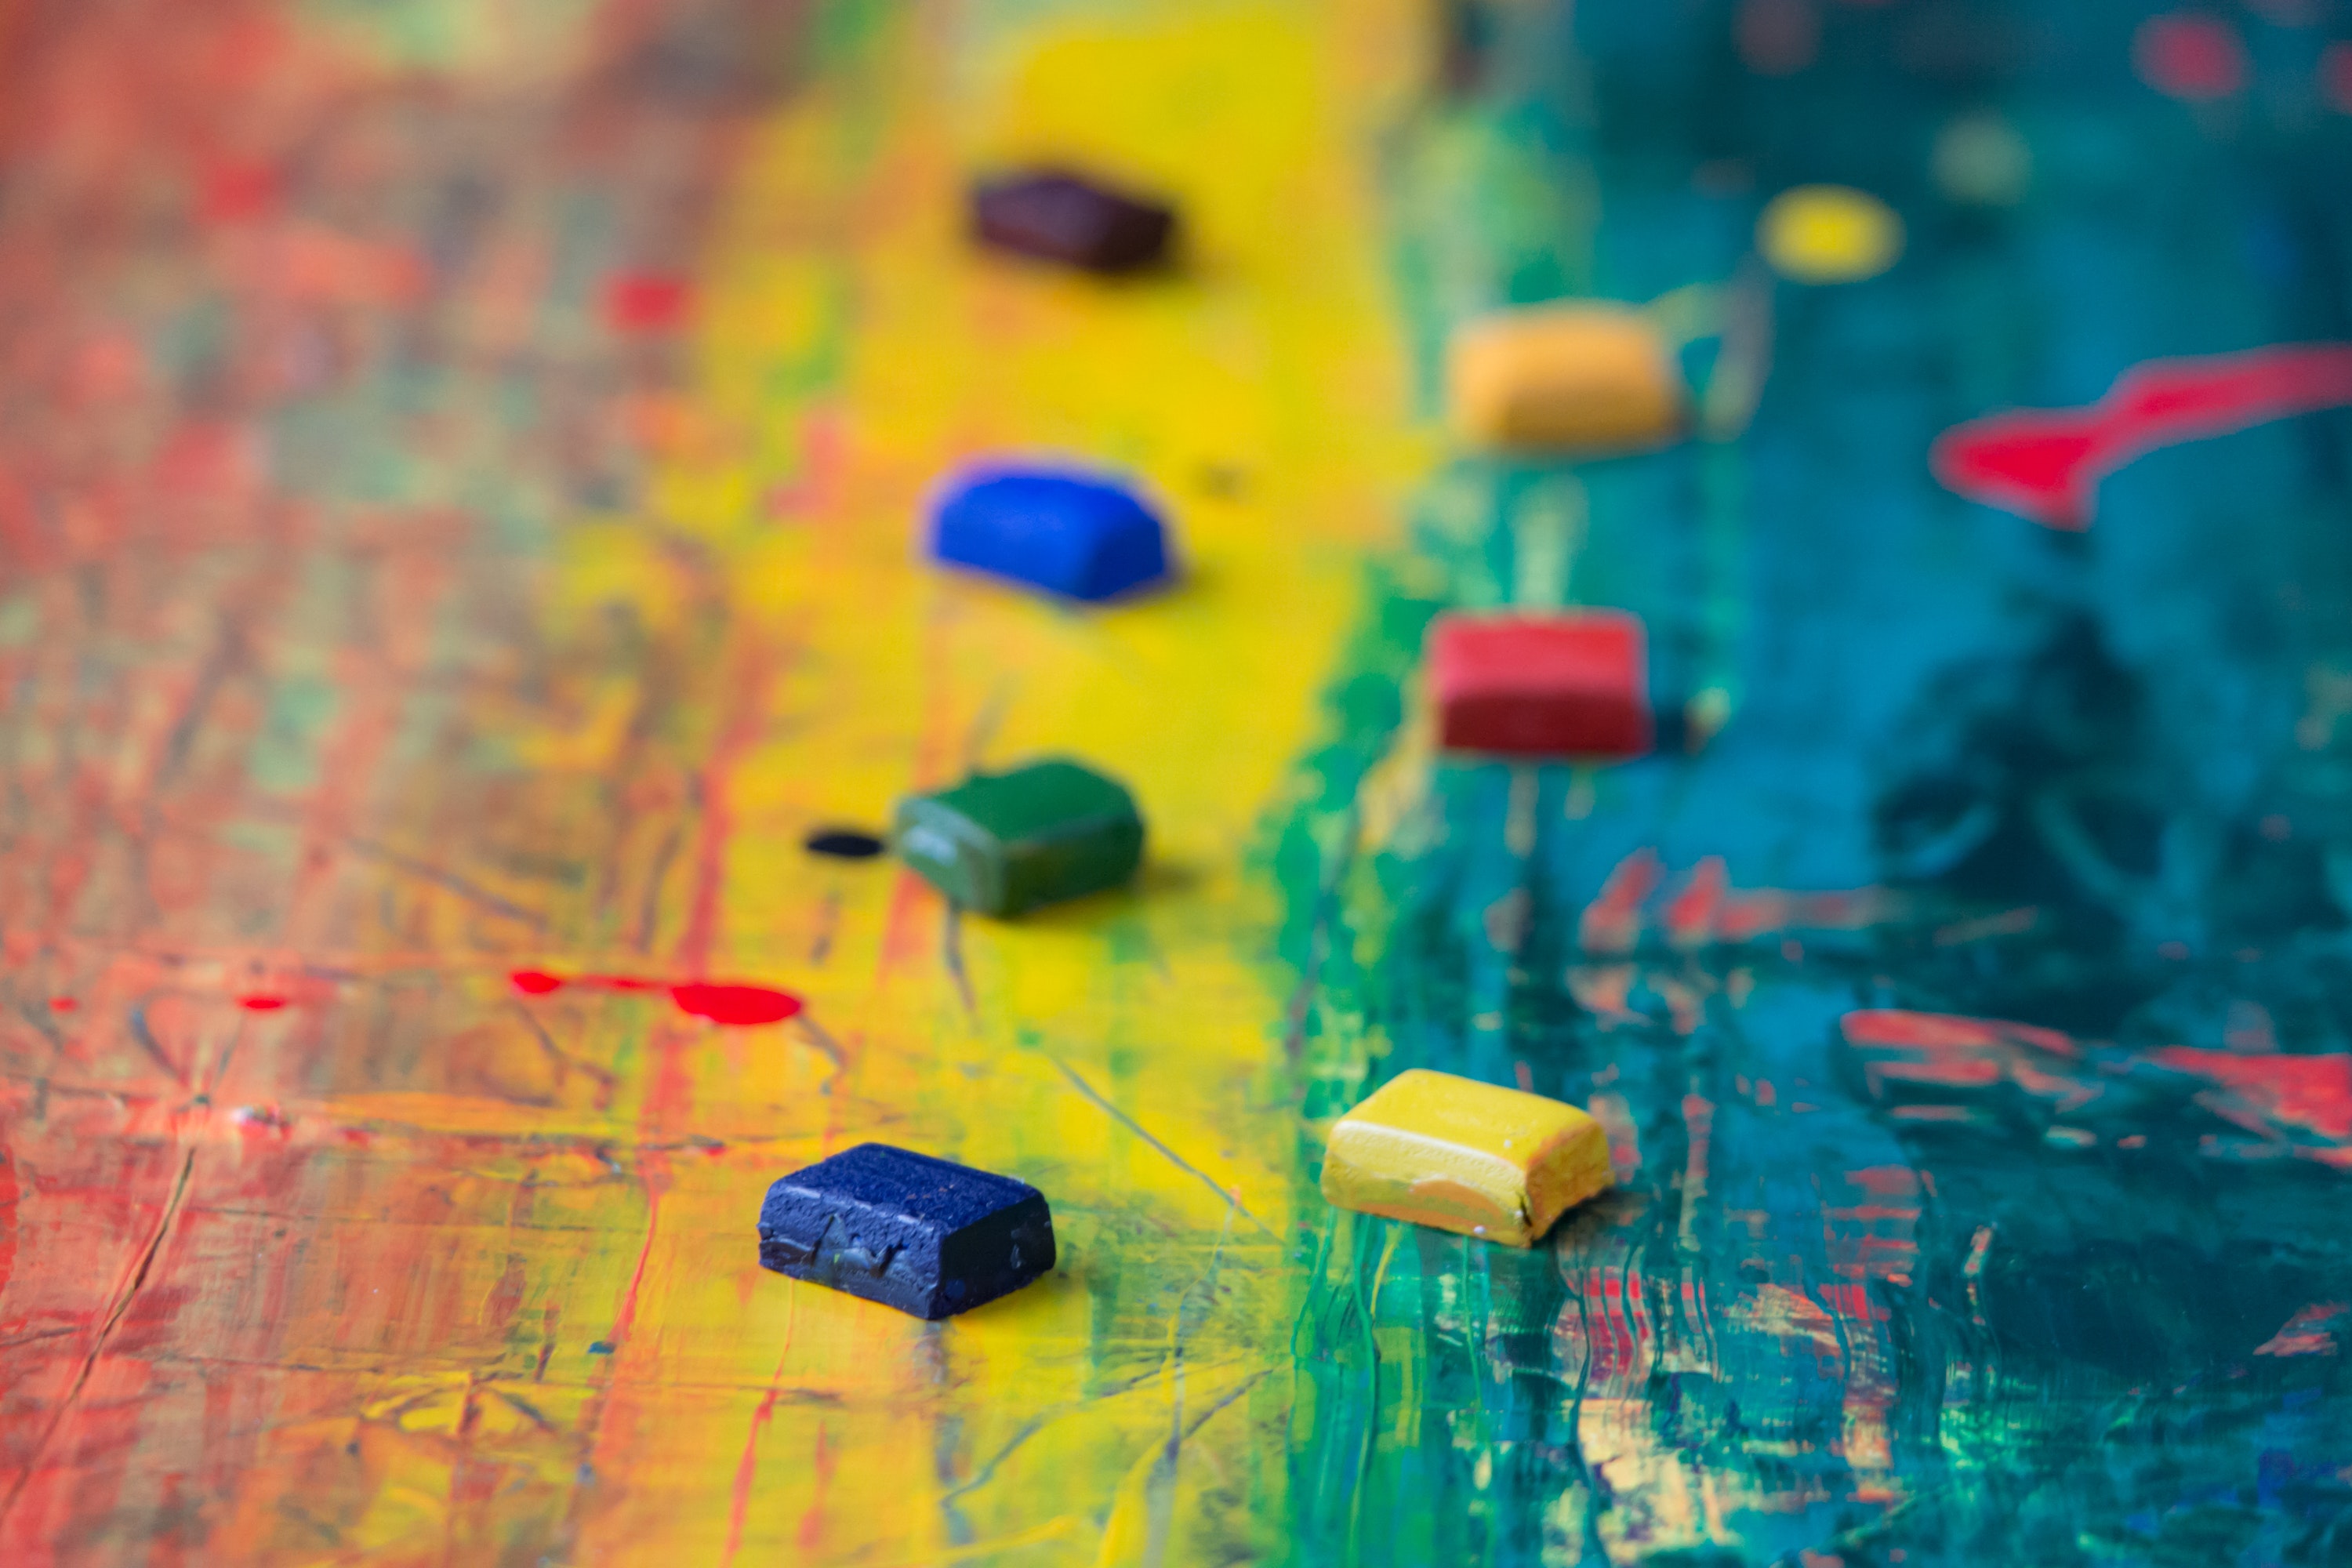
blue, Colorfulness, yellow, plastic, electronic component, games